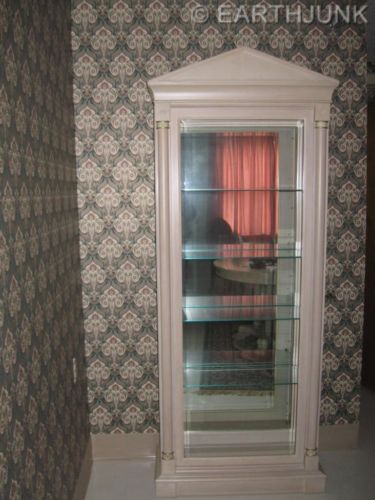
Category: cabinet